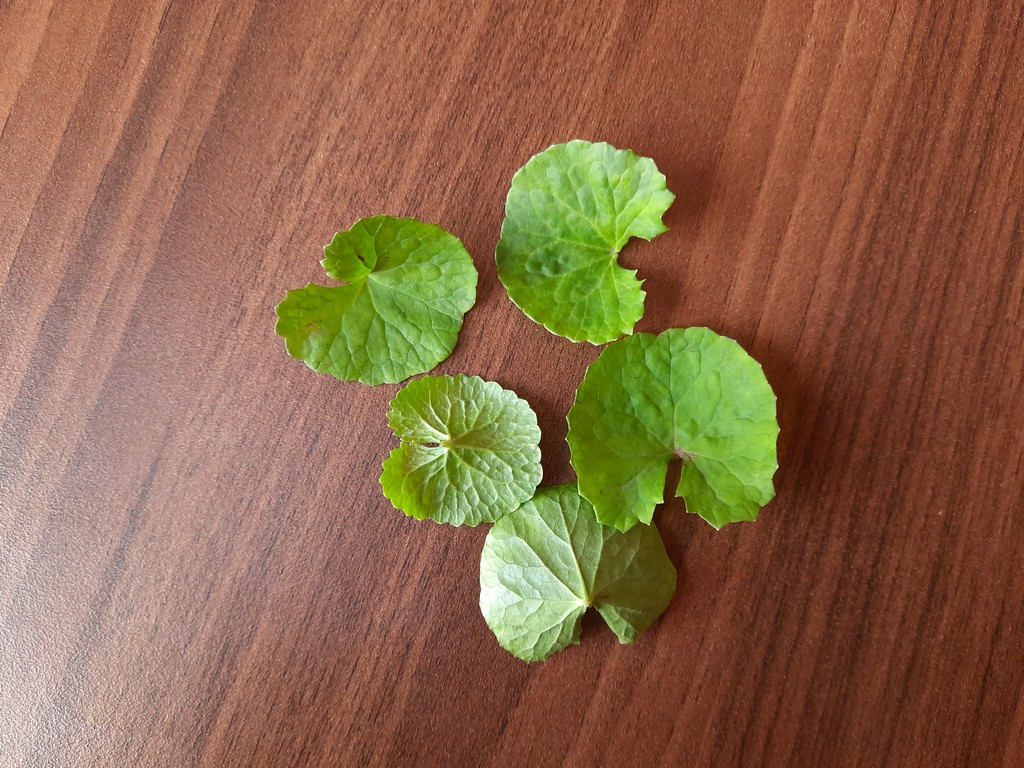
Label: Healthy